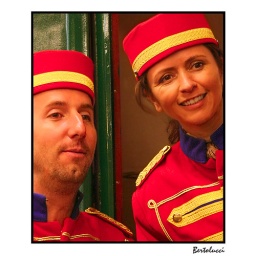
A bell boy and bell girl wellcoming guests to a special train in The Hague Central Station.